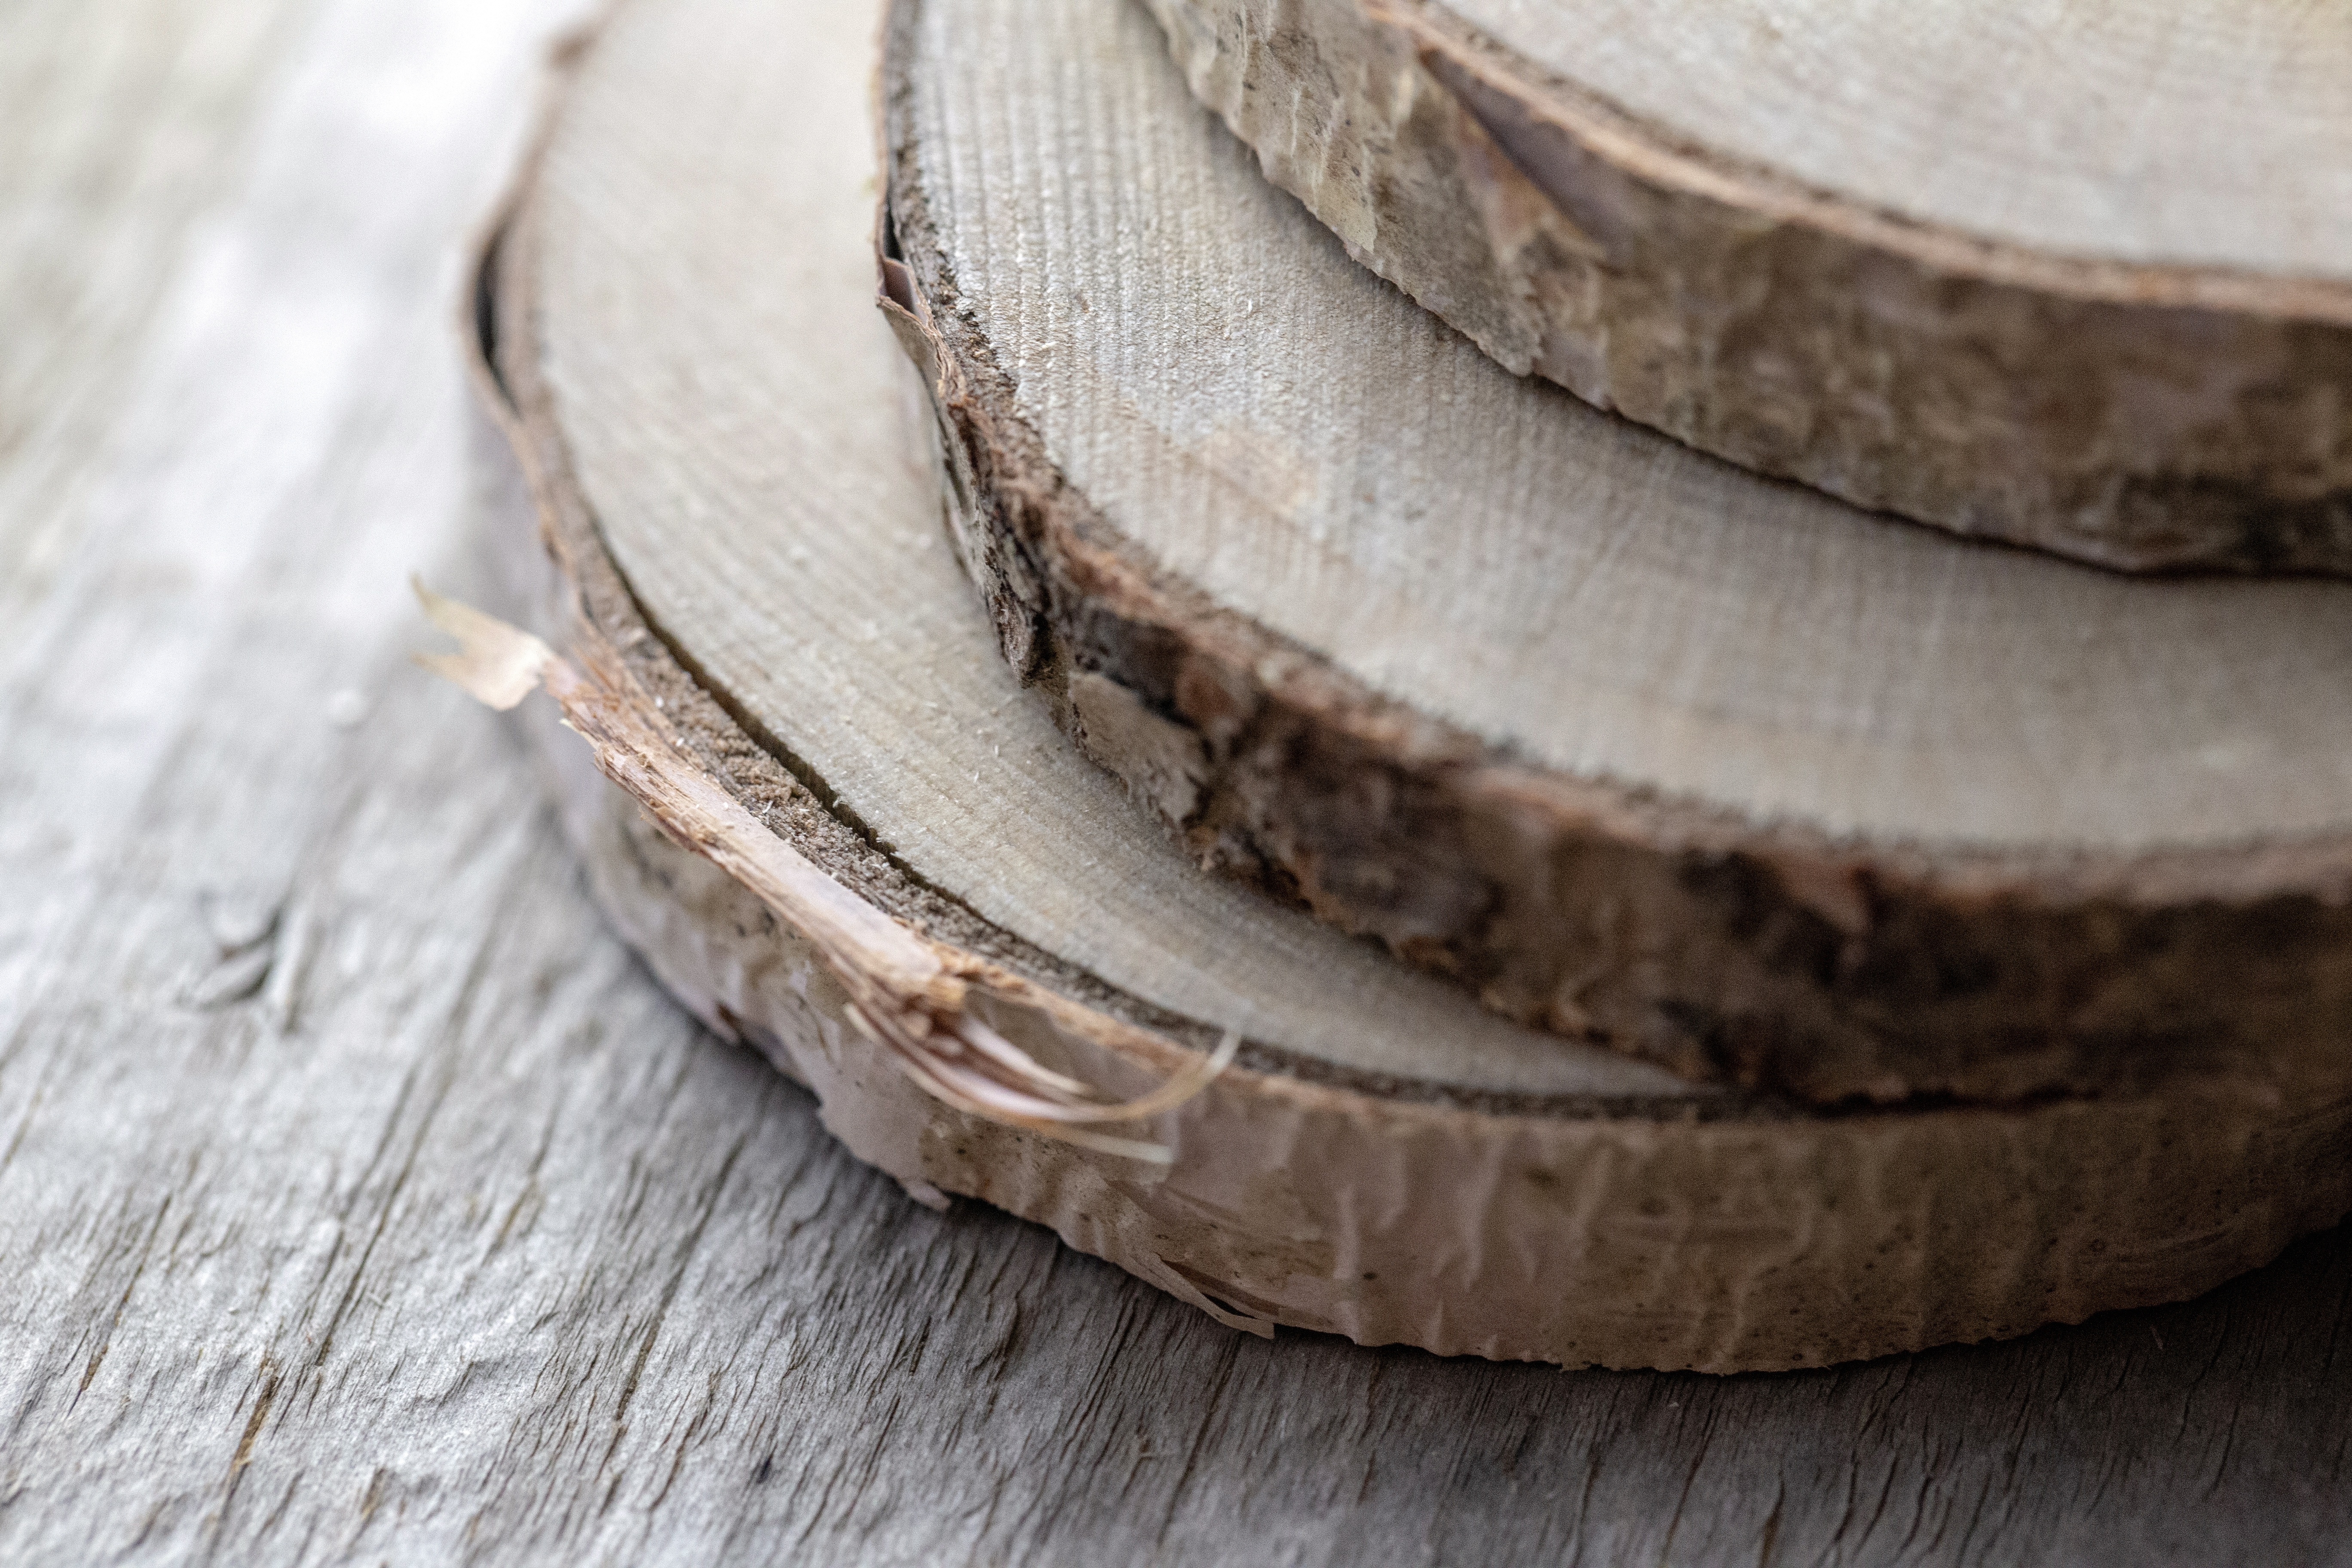
wood, tree, trunk, beige, tree stump